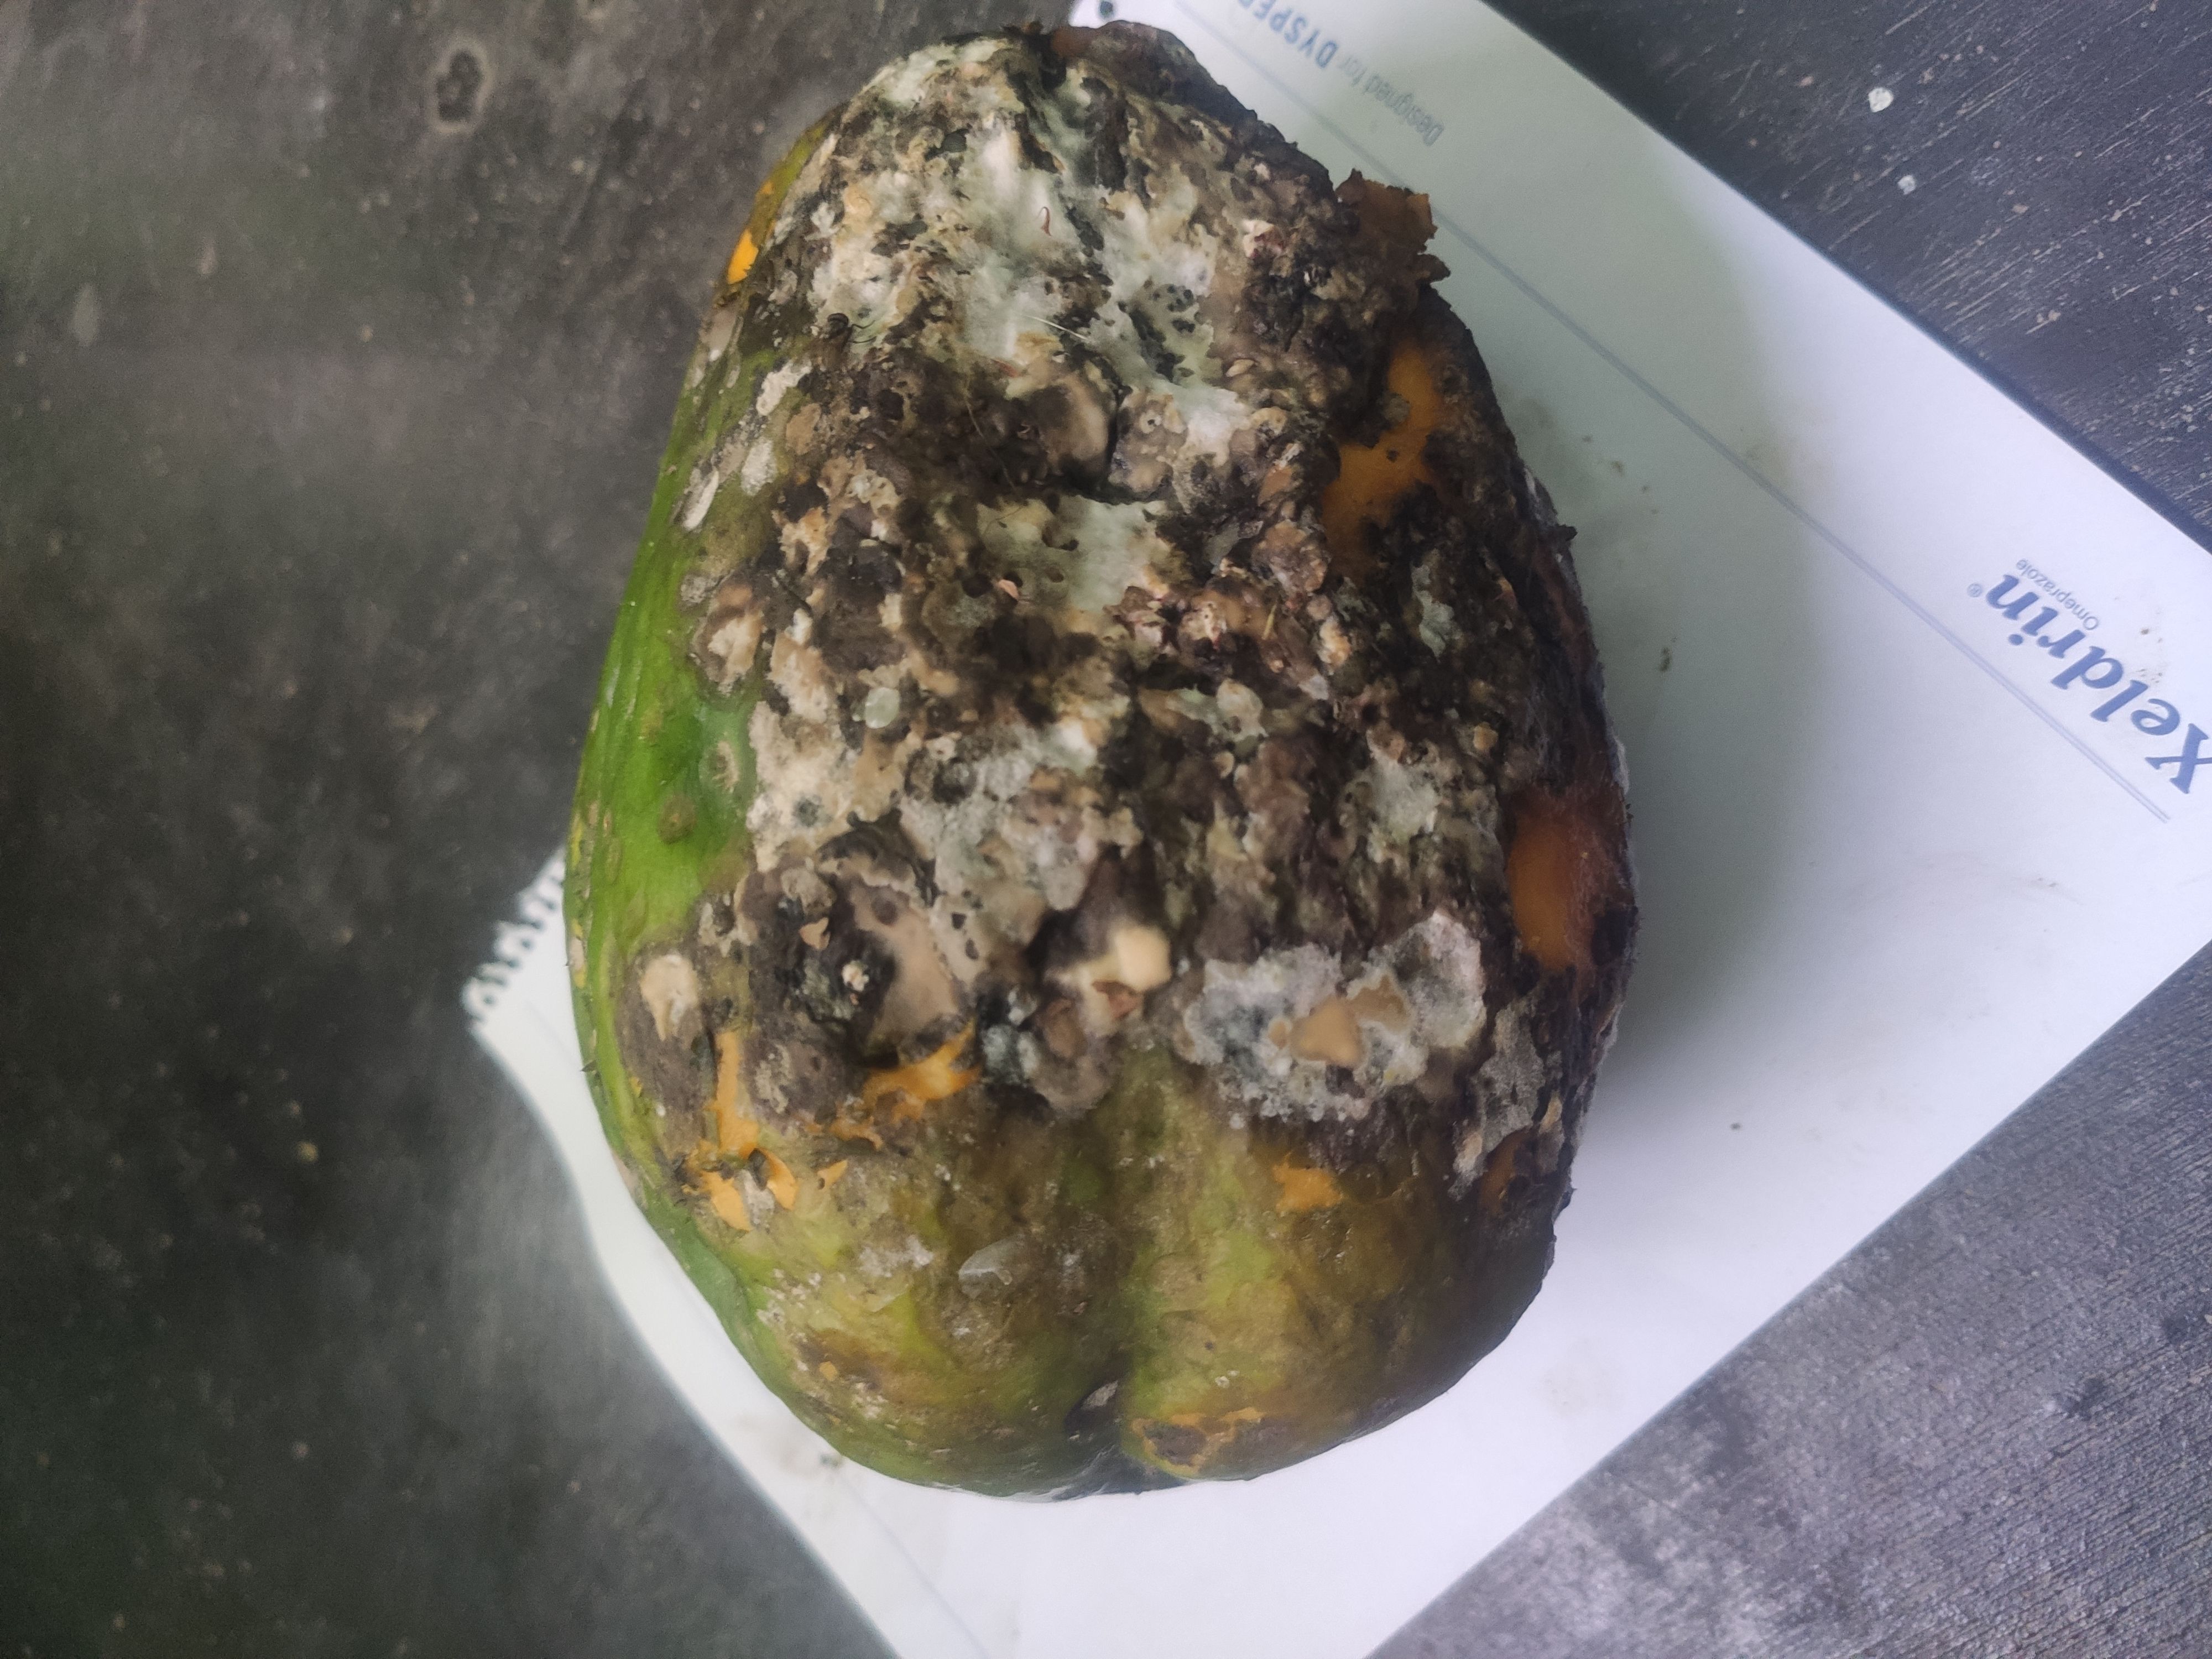
Fruit: papayas
Grade: 3rd-grade